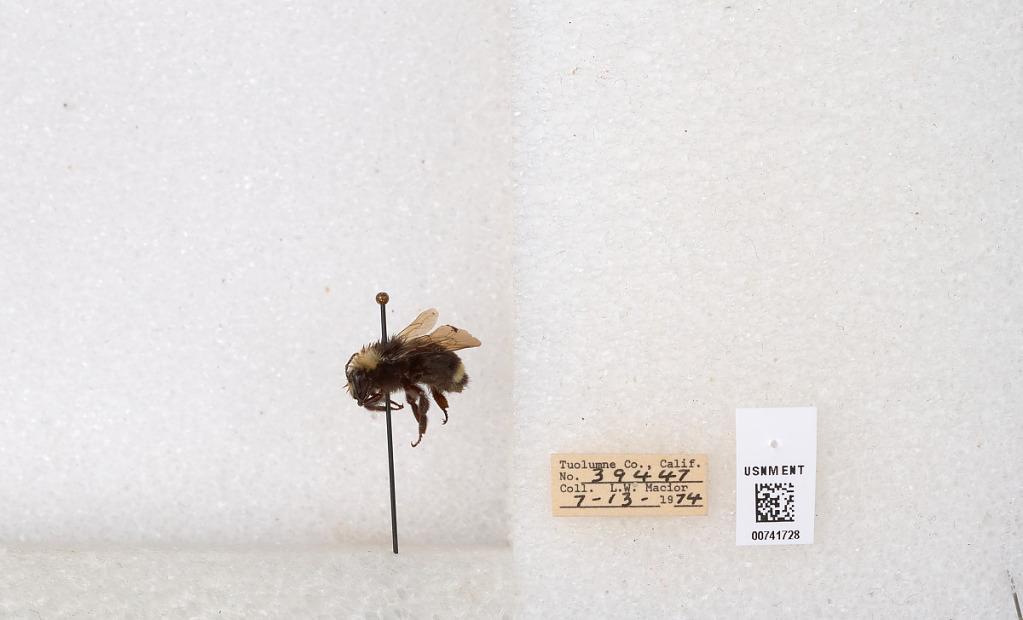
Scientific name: Bombus (Pyrobombus) vosnesenskii Radoszkowski
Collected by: L. Macior
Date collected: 1974-7-13
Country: United States
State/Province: California
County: Tuolumne
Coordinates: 37.9712, -120.228